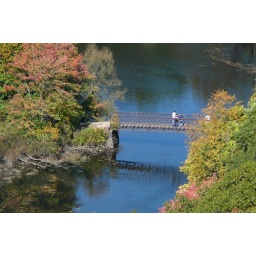
A father and his sons fish from a bridge as seen from East Rock Park in New Haven, CT